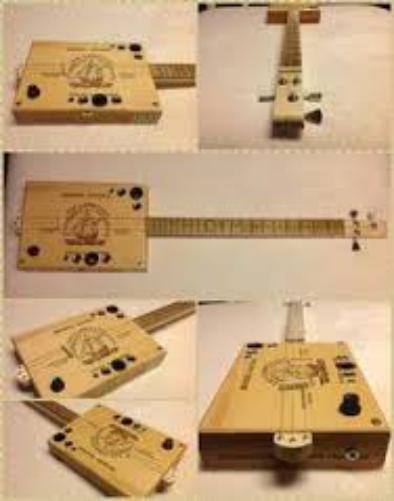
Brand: Las Cabrillas
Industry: Necessities